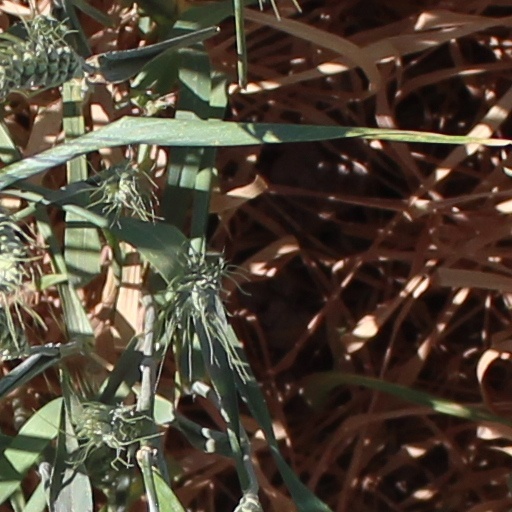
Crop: wheat